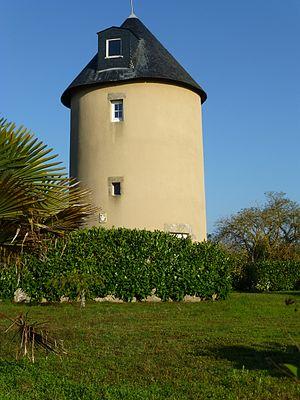
Chéméré, Moulin du Brigandin restauré, sans ses ailes.
La nécropole mérovingienne du Brigandin est située sur l'actuelle commune de Chaumes-en-Retz, en Loire-Atlantique. Elle se situe près d'un moulin construit au XIXᵉ siècle et encore visible aujourd'hui. Connue dès le XIXᵉ siècle, cette nécropole a fait l'objet de plusieurs campagnes de fouilles depuis 1968 par les services de l'État. La dernière campagne de fouille date de 2008. La superficie du site est estimée à 7 700 m², soit un rectangle de 110 × 70 m. 1 500 m² ont été fouillés et 421 squelettes ont été exhumés. Les tombes étudiées sont attribuées au début du Moyen Âge, VIᵉ-VIIᵉ siècle. Il est vraisemblable que ce cimetière soit celui du village médiéval de Chéméré. L'emplacement du bourg de Chéméré pour le haut Moyen Âge n'est pas connu.